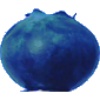
Label: huckleberry